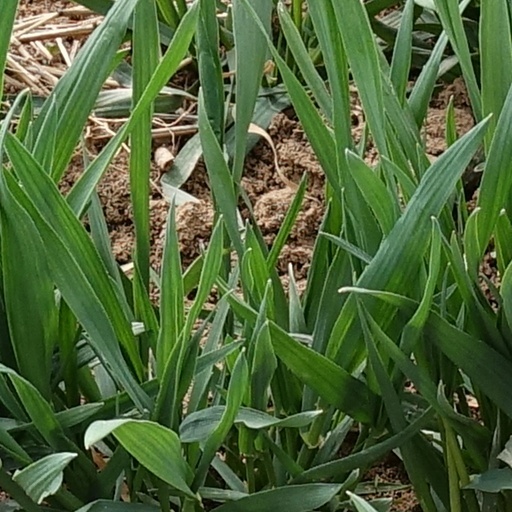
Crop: wheat